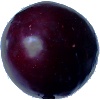
Label: Plum 2